Ohio State Route 158

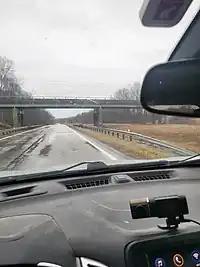
The northern end of OH 158 that once served as a connecting road between I-70 and US 40. Note the westbound grading and Interstate-style bridge.

State Route 158 was established in 1923. Its original routing utilized the majority of its current routing between Lancaster and Kirkersville. The only exception is that in Kirkersville, State Route 158 continued due north along what is now County Road 40 up to U.S. Route 40.